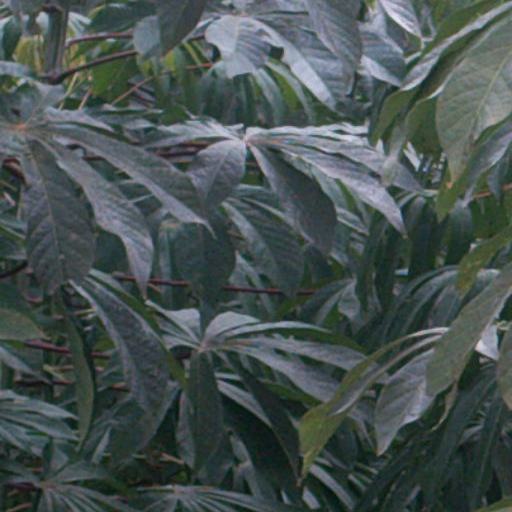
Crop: cassava